Heikki Nurmio

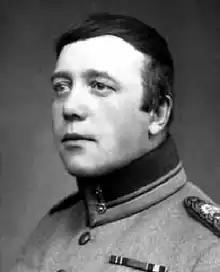
Heikki Nurmio

Heikki Nurmio (1887–1947) was a Finnish jäger and writer. He is remembered for writing the lyrics for "Jääkärien marssi" ("Jäger March") composed by Jean Sibelius in 1917.